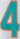
Number: 4